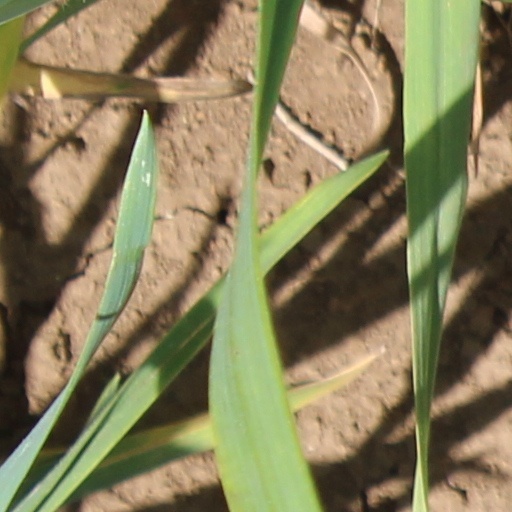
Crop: wheat